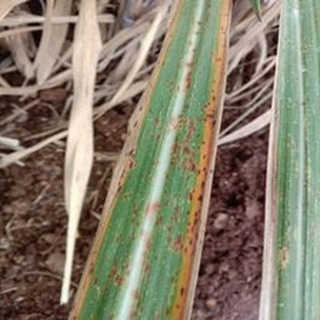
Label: sugarcane_rust